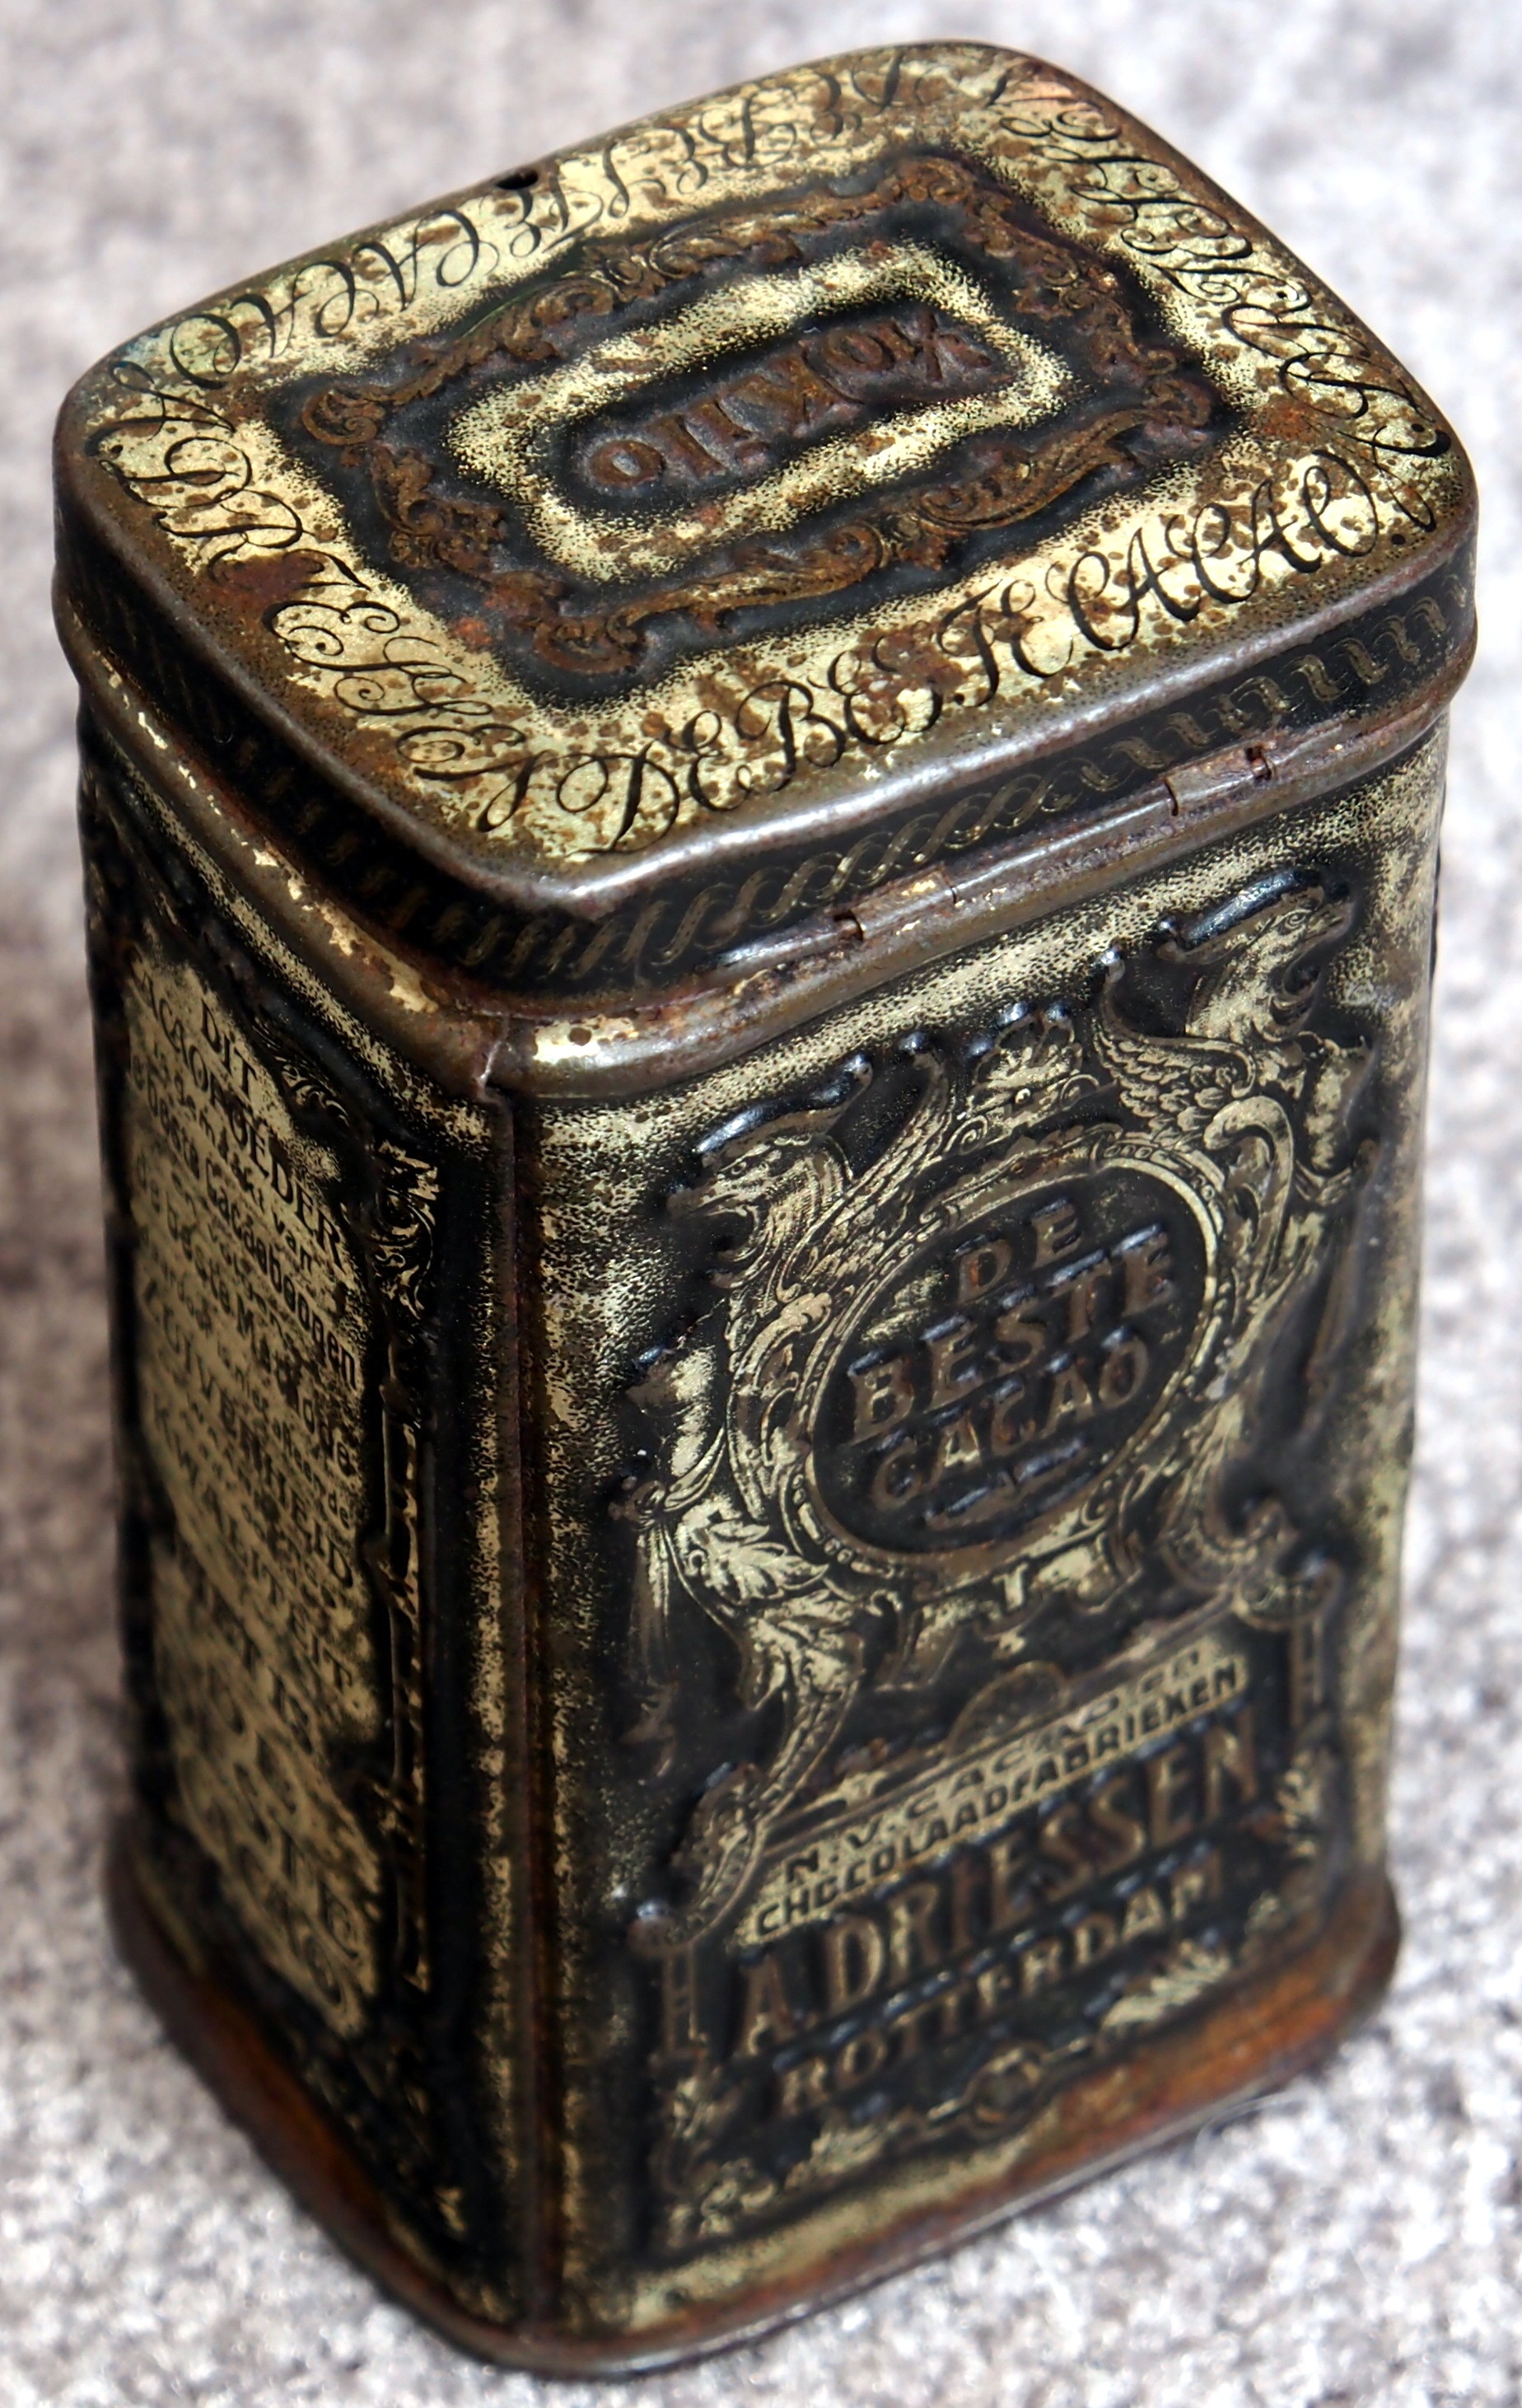
vintage, retro, metal, box, material, package, storage, product, container, can, tin, tin can